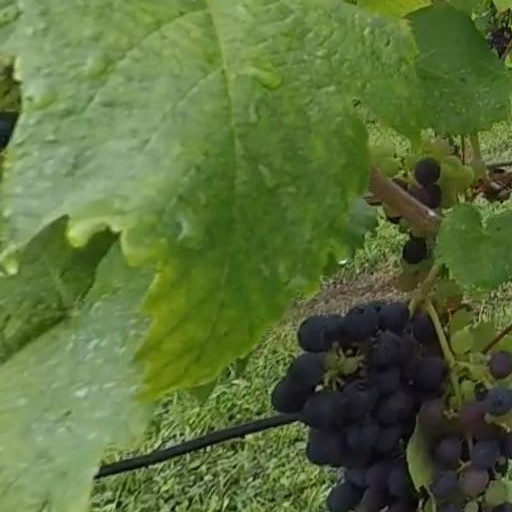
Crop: grape